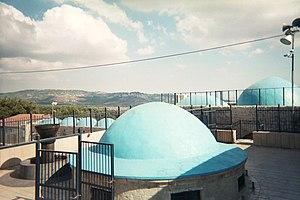
Dans le judaïsme, les Kivre Tsadikim sont le lieu de sépulture, parfois approximative, des sages qui sont considérés comme des modèles. Autour de la tombe des Tsadikim se développe souvent un culte d'adoration. Ce phénomène existe dans de nombreuses cultures, et particulièrement dans les religions monothéistes, où il y a un fort besoin d'une entité intermédiaire entre le croyant et Dieu.